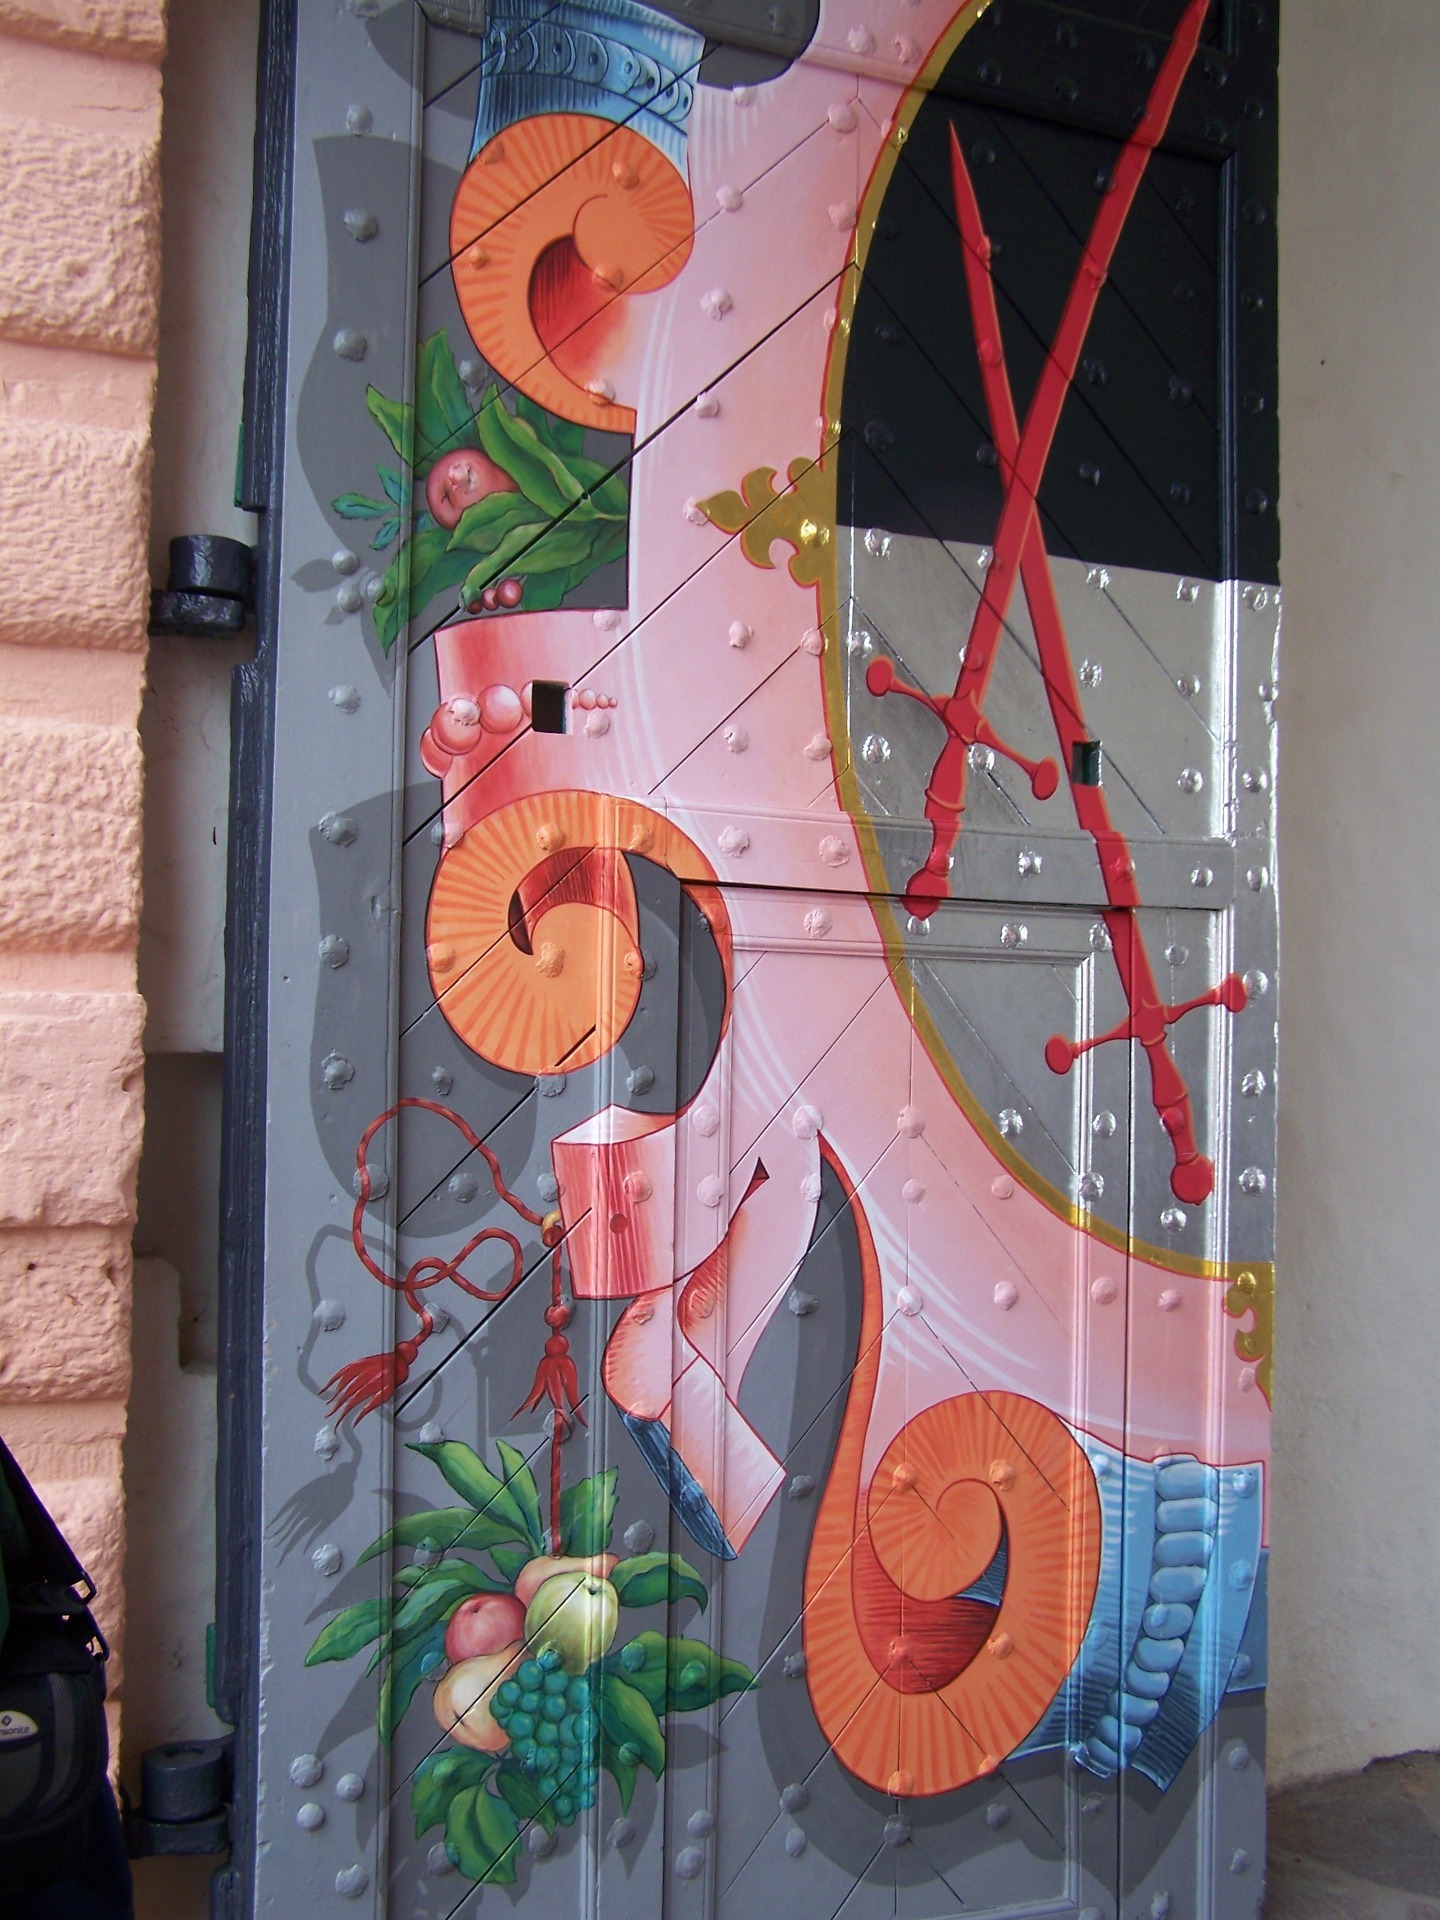
window, number, wall, red, color, goal, painting, art, background, mural, modern art